Piranha Heights

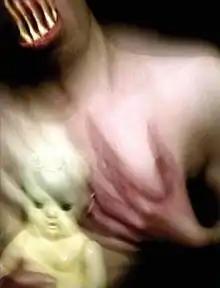
Promotional artwork for the play created by Philip Ridley

Piranha Heights is a one act play by Philip Ridley. It is his seventh stage play for adults and premiered at the Soho Theatre, London in 2008. The production was the second collaboration between Ridley and Soho Theatre Artistic Director Lisa Goldman, to whom Ridley dedicated the play in his preface of the published text. The play also featured Luke Treadaway in one of his earliest professional stage credits, who along with actor John Macmillan was filmed for Ridley's 2009 horror film "Heartless", during the play's original run.